Jeff Gill (animator)

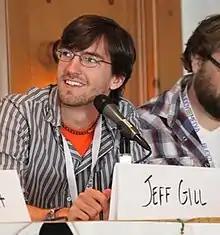
Jeff Gill at the 2011 Digital Hollywood

Jeff Gill is an American animator, director, and voice actor. He is best known for animating on the show "South Park" as well as his work with StoryBots in which he voices the character Bing. He directed the series "StoryBots Super Songs" and has won multiple Emmy awards for his work on "Ask the StoryBots" including "Outstanding Directing in an Animated Program" and "Outstanding Writing for a Preschool Animated Program".